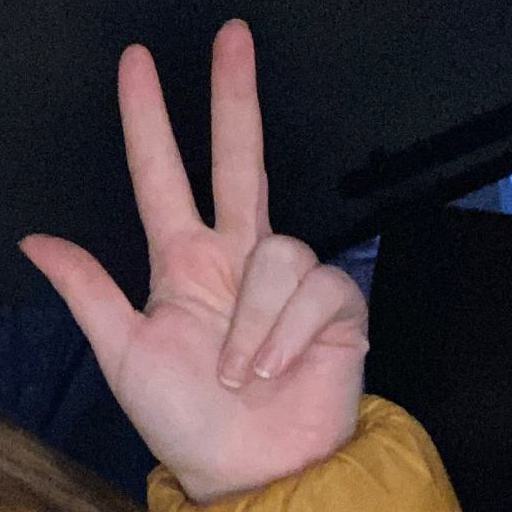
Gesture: three2